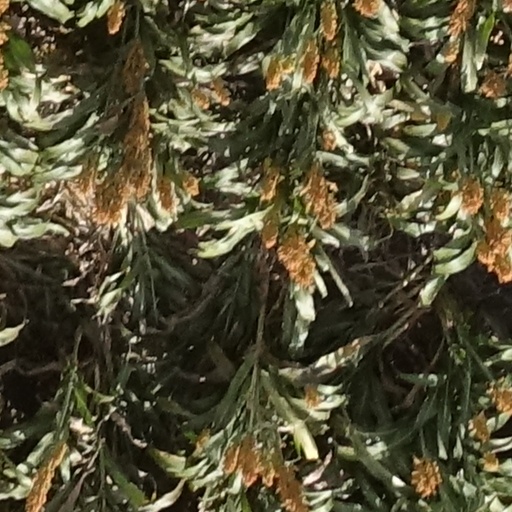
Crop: sorghum